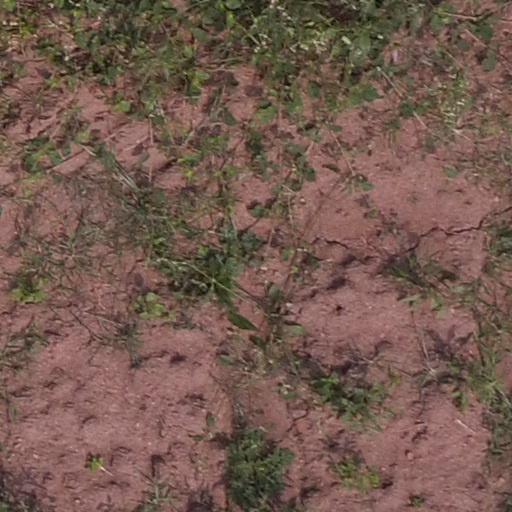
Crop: maize; corn